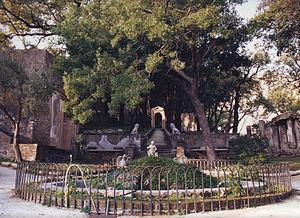
Castel San Giorgio est une commune italienne de la province de Salerne dans la région Campanie en Italie.